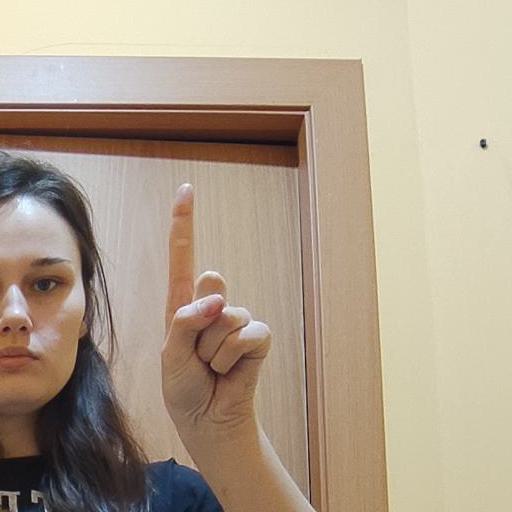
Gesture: one